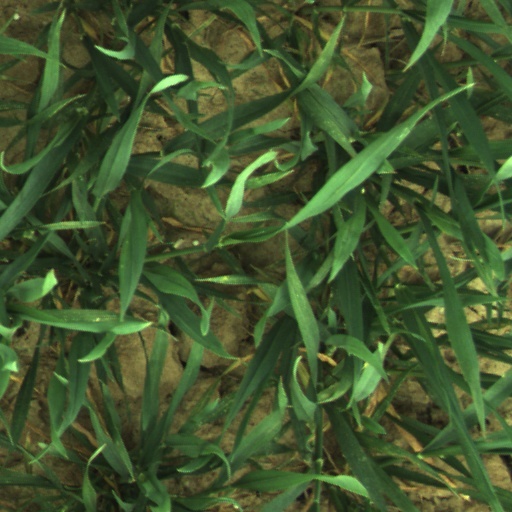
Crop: wheat